Soros: The Life and Times of a Messianic Billionaire

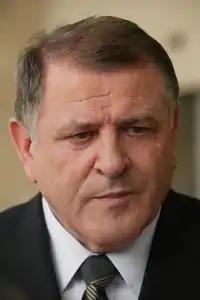
V. Meciar

In Croatia, where Soros's foundations also provided economic support, Franjo Tudjman, a nationalistic leader, attempted to punish Soros's Zagreb-based foundation by bringing suits against those providing grants. The Open Foundation's conflict likely occurred during the period of Tudjman's tenure as president when he was criticized as authoritarian by some observers. At least one political observer viewed Tudjman's post-war policies negatively, remarking that "between healthy nationalism and chauvinism, he chose chauvinism; between free-market economy and clientelism, he chose the latter. Instead of the cult of freedom, he chose the cult of the state.